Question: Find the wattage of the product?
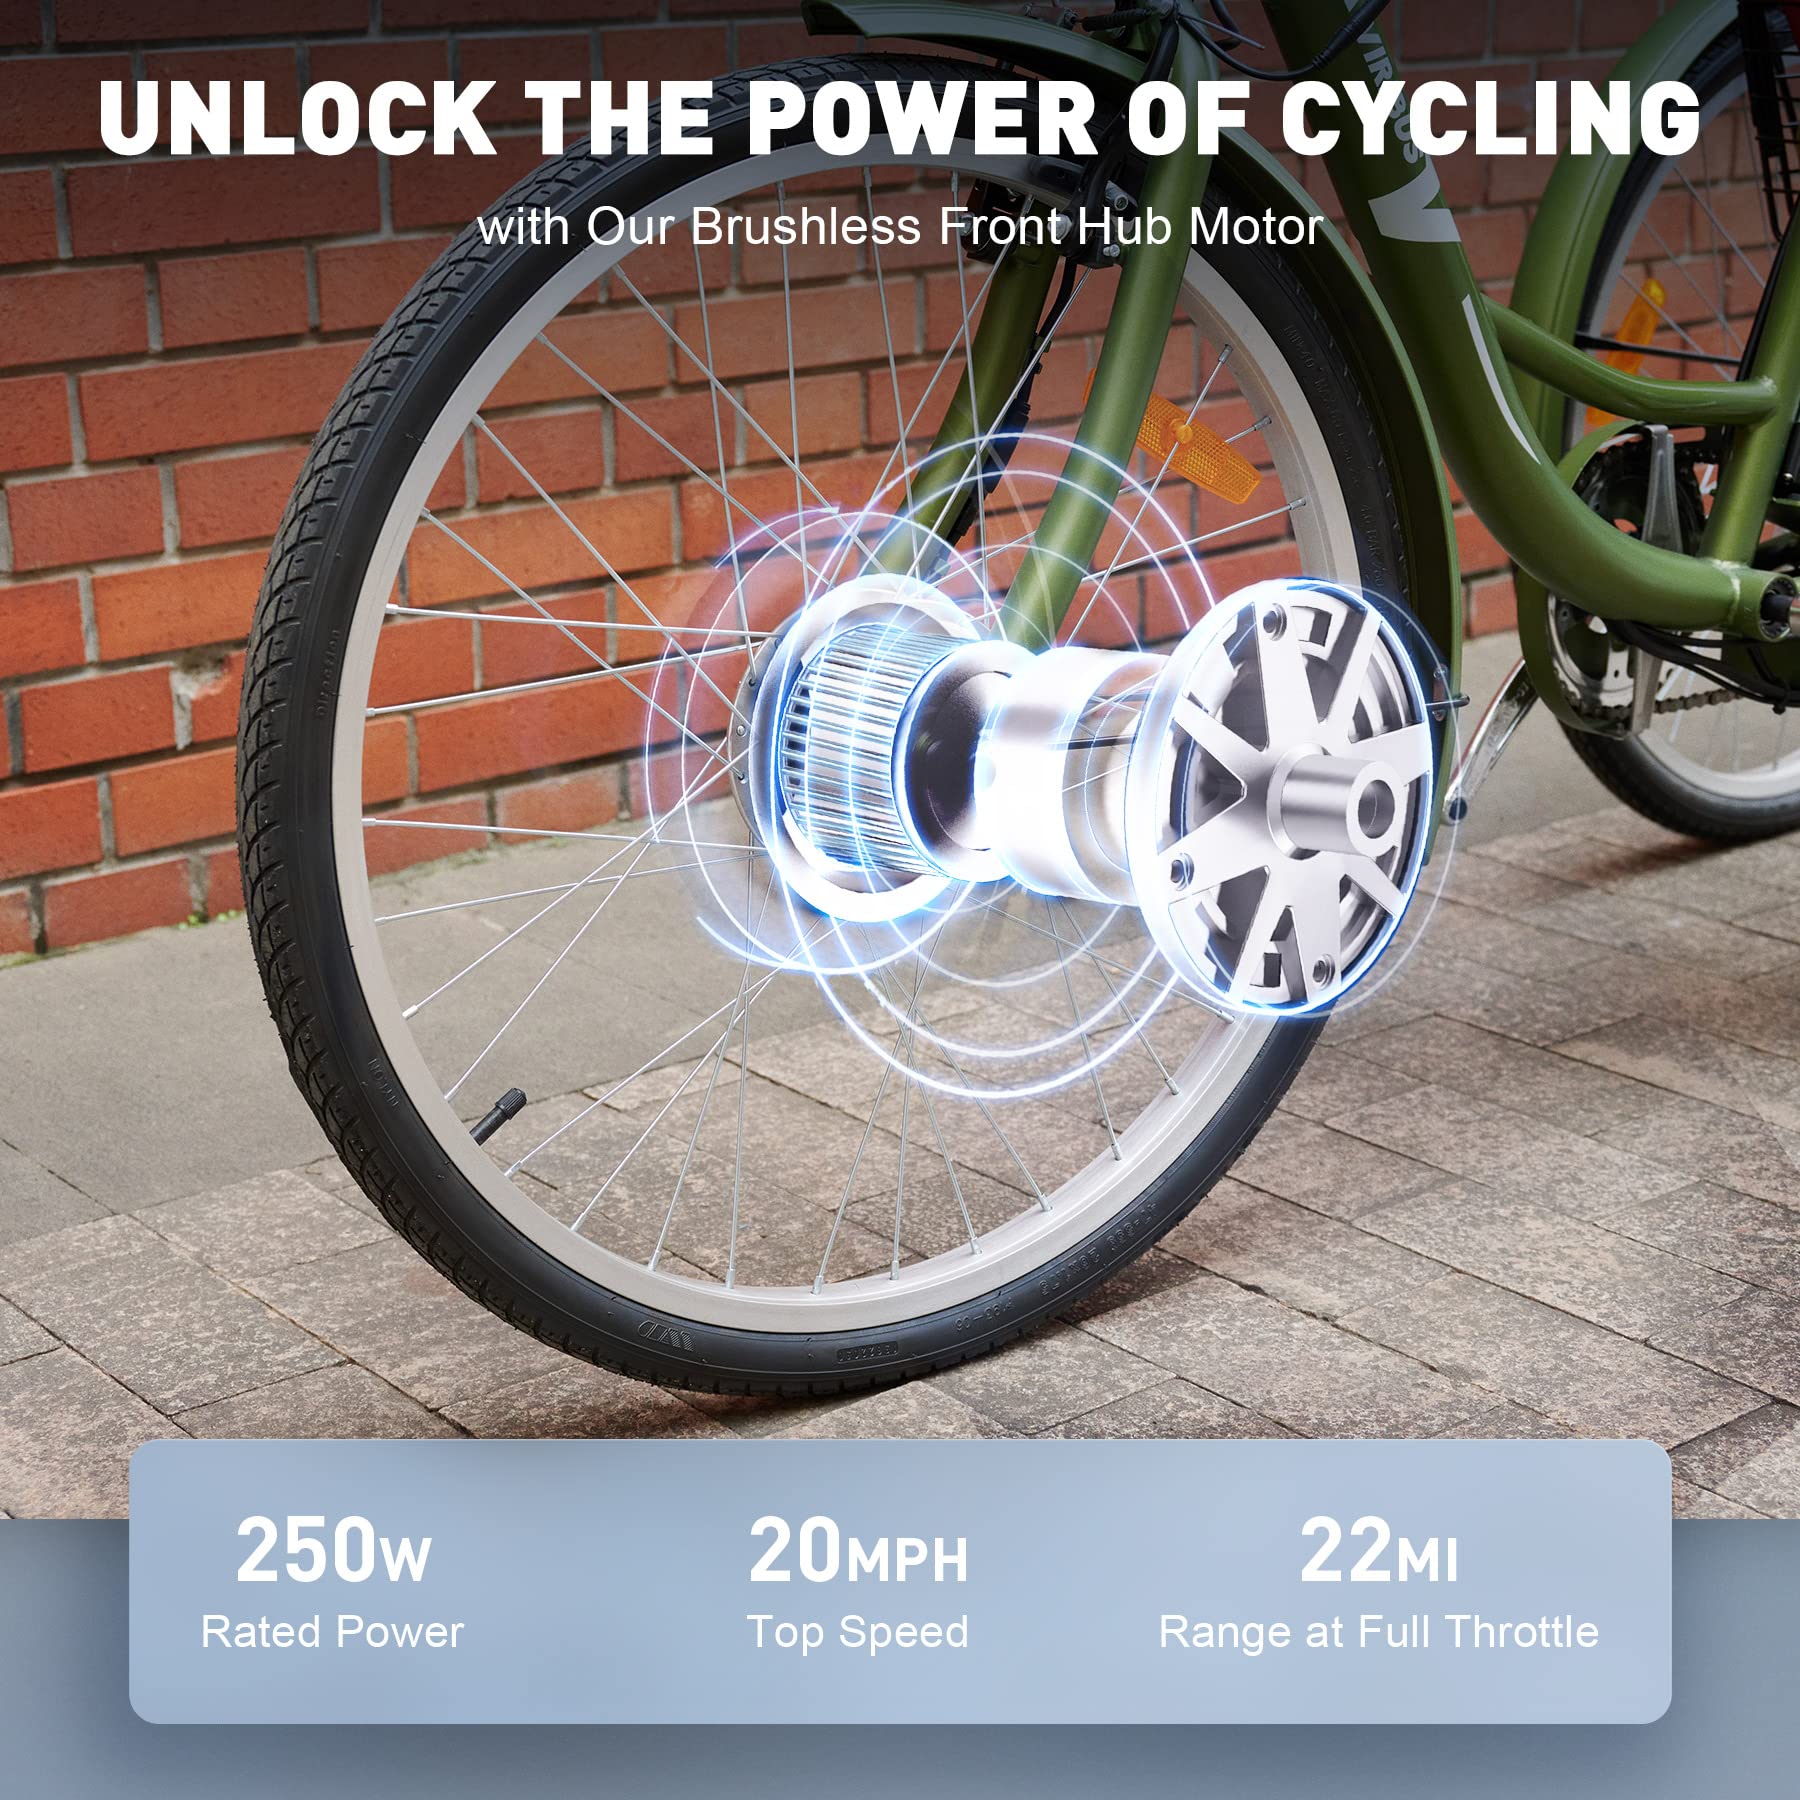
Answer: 250.0 watt